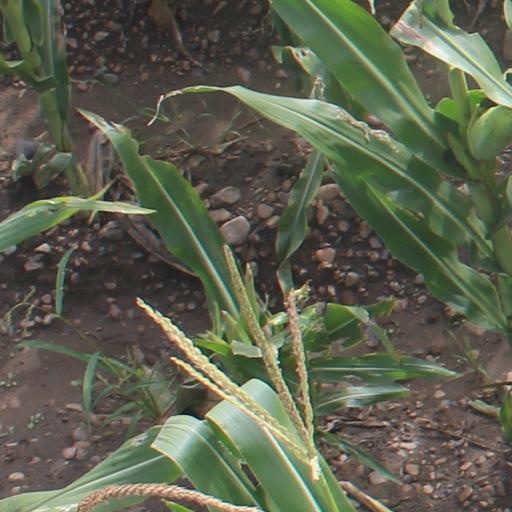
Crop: maize; corn